Glen Mason

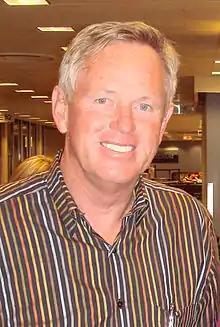

Glen Orin Mason (born April 9, 1950) is an American former college football player and coach. Mason served as the head football coach at Kent State University from 1986 to 1987, the University of Kansas from 1988 to 1996, and the University of Minnesota from 1997 to 2006, compiling a career head coaching record of 123–121–1.